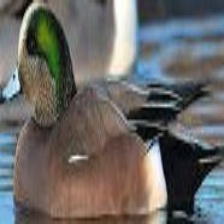
Species: AMERICAN WIGEON
Scientific name: MARECA AMERICANA
ImageNet parent category: drake